Edwin Leigh

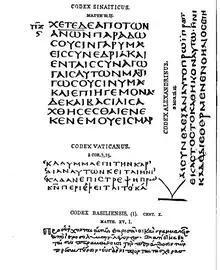
Inside cover of The Sinai and Comparative New Testament by Dr Edwin Leigh

Edwin Leigh initially had the zeal to become a Christian missionary, so after graduating from Bowdoin, he entered Andover Theological Seminary where he graduated in 1838–39. He obtained an appointment from the American Board of Commissioners for Foreign Missions to proselytise in Asia Minor. Unfortunately, his wife's health forced Leigh to change his mind and seek a position within the priesthood instead. After acting as "stated supply" in the congregations of Kennebunk, Maine (1839–1840) and Winchendon, Massachusetts (1841–1842), he was eventually ordained pastor over a Congregational church in Woonsocket (Smithfield), Rhode Island on August 2, 1843. Still, Leigh became dissatisfied after attaining his desired position, so the following year, he requested to be dismissed, which was granted on May 22, 1844.